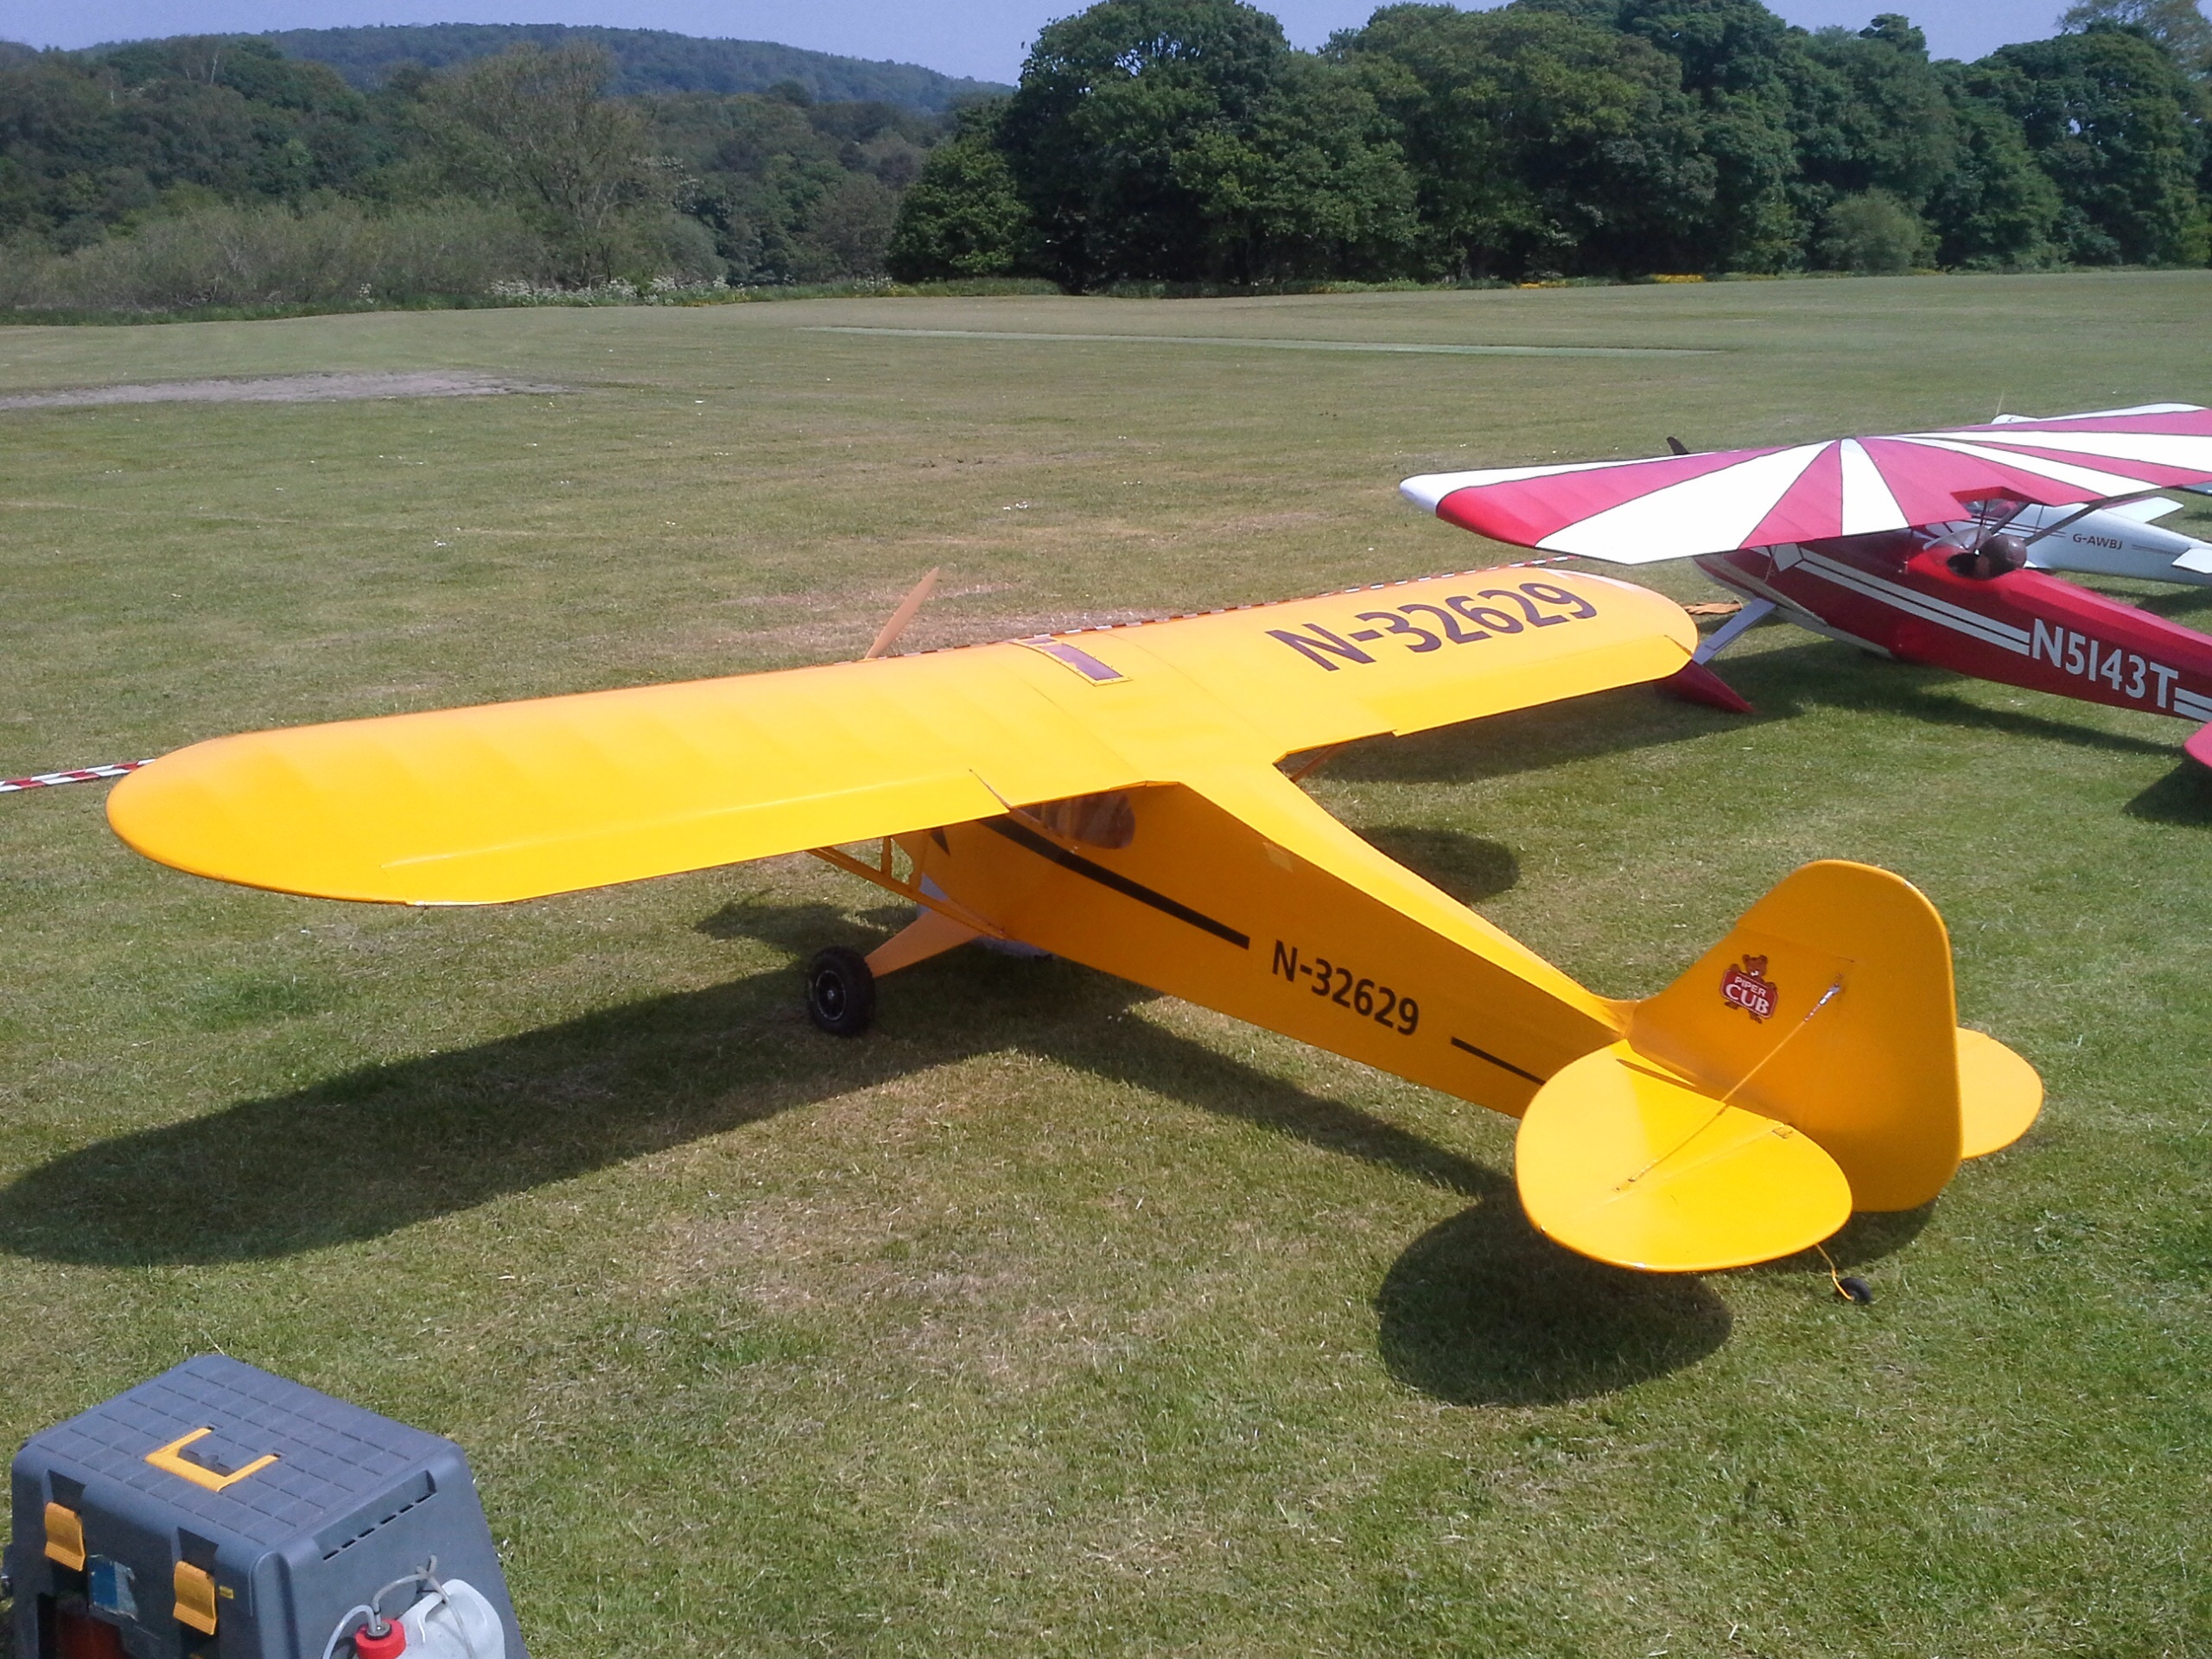
wing, airplane, aircraft, vehicle, aviation, flight, glider, propeller, biplane, canard, light aircraft, large scale, model aircraft, piper cub, monoplane, propeller driven aircraft, ultralight aviation, radio controlled aircraft, piper pa 18, piper j 3 cub